Gastón Ramírez

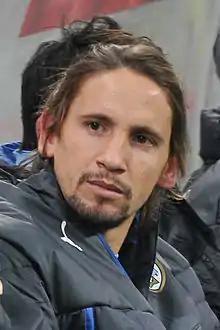
Ramírez with Uruguay in 2014

Gastón Exequiel Ramírez Pereyra (born 2 December 1990) is a Uruguayan professional footballer who plays as an attacking midfielder for Miramar Misiones.